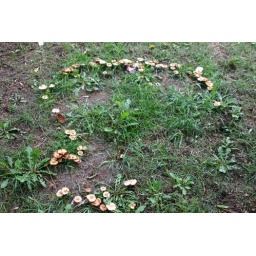
Found under the pine tree in the front yard. Over the past few weeks it seems like more mushrooms appear overnight.